Jistebnice hymn book

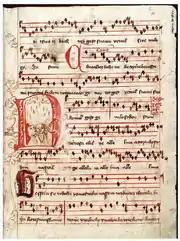
Jistebnice hymn book

The Jistebnice hymn book is a Czech hand-written hymnbook from around 1430 and the earliest witness to a concentrated effort to translate the liturgy of the Western Church into the vernacular.